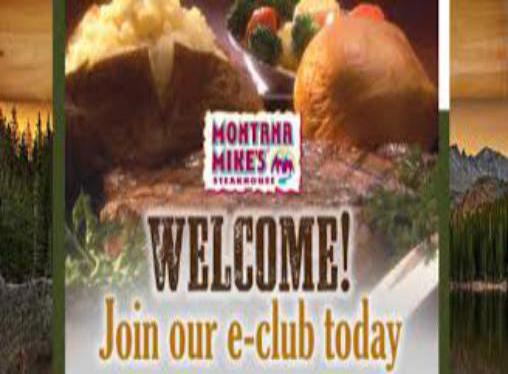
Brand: montana mike's
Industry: Food